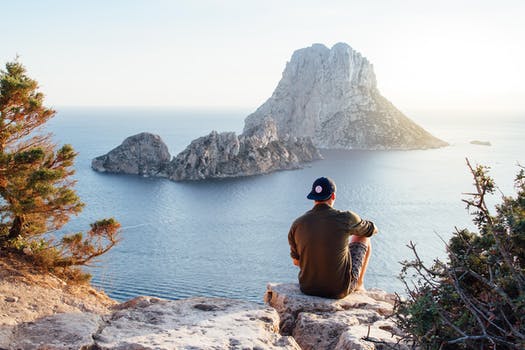
Label: No Watermark